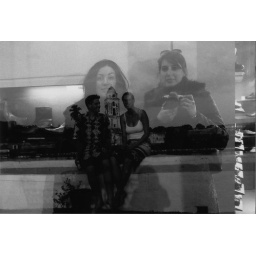
My friend Josie and I reflected in a shoe shops mirror in Florence, and Sam and I on the roof tops in Trinidad, Cuba.